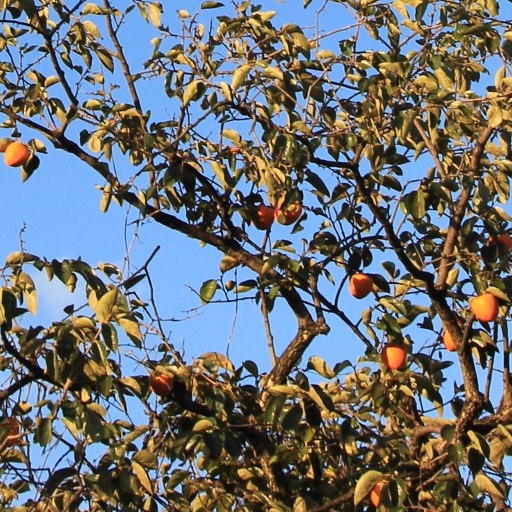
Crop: grape